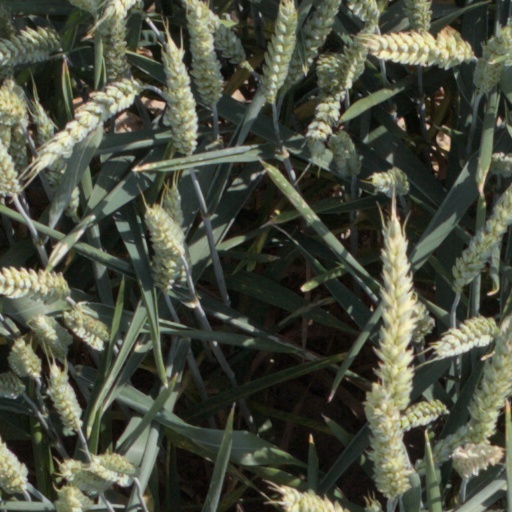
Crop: wheat